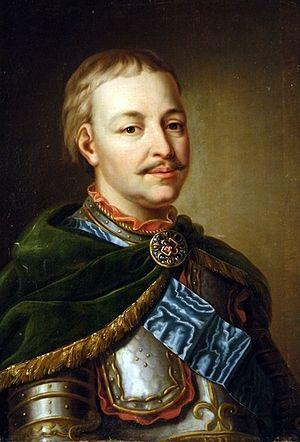
Galați est une ville de Moldavie roumaine, sur la rive gauche du Danube, un peu en aval de Brăila. C'est le chef-lieu du județ de Galați. La population est estimée en 2011 à 231 204 habitants ce qui place la ville au 7ᵉ rang parmi les villes de Roumanie.
Ivan Stepanovitch Mazepa, francisé en Jean Mazeppa dans les sources anciennes, né le 30 mars 1639 et mort le 2 octobre 1709, est un hetman des cosaques d'Ukraine, militaire, mécène et héros de la nation ukrainienne.